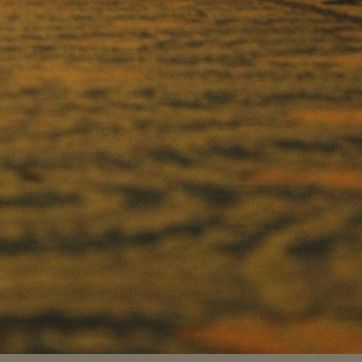
Material: carpet